Montpelier (Cabin Point, Virginia)

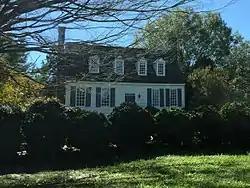

Montpelier is a historic home in Surry County, Virginia, located near Cabin Point. While the home's builder and date of construction are uncertain, it was built by a member of the Cocke family, most likely one of two men named John Cocke. Its layout and architecture suggest that it was built in the latter half of the eighteenth century, although its date of construction has also been cited as circa 1724. The house is considered to be an "unusually distinctive example" of vernacular architecture in the Tidewater region; additionally, its features and layout provide important evidence as to how local architecture developed in the region. The house was added to the National Register of Historic Places on March 26, 1980.